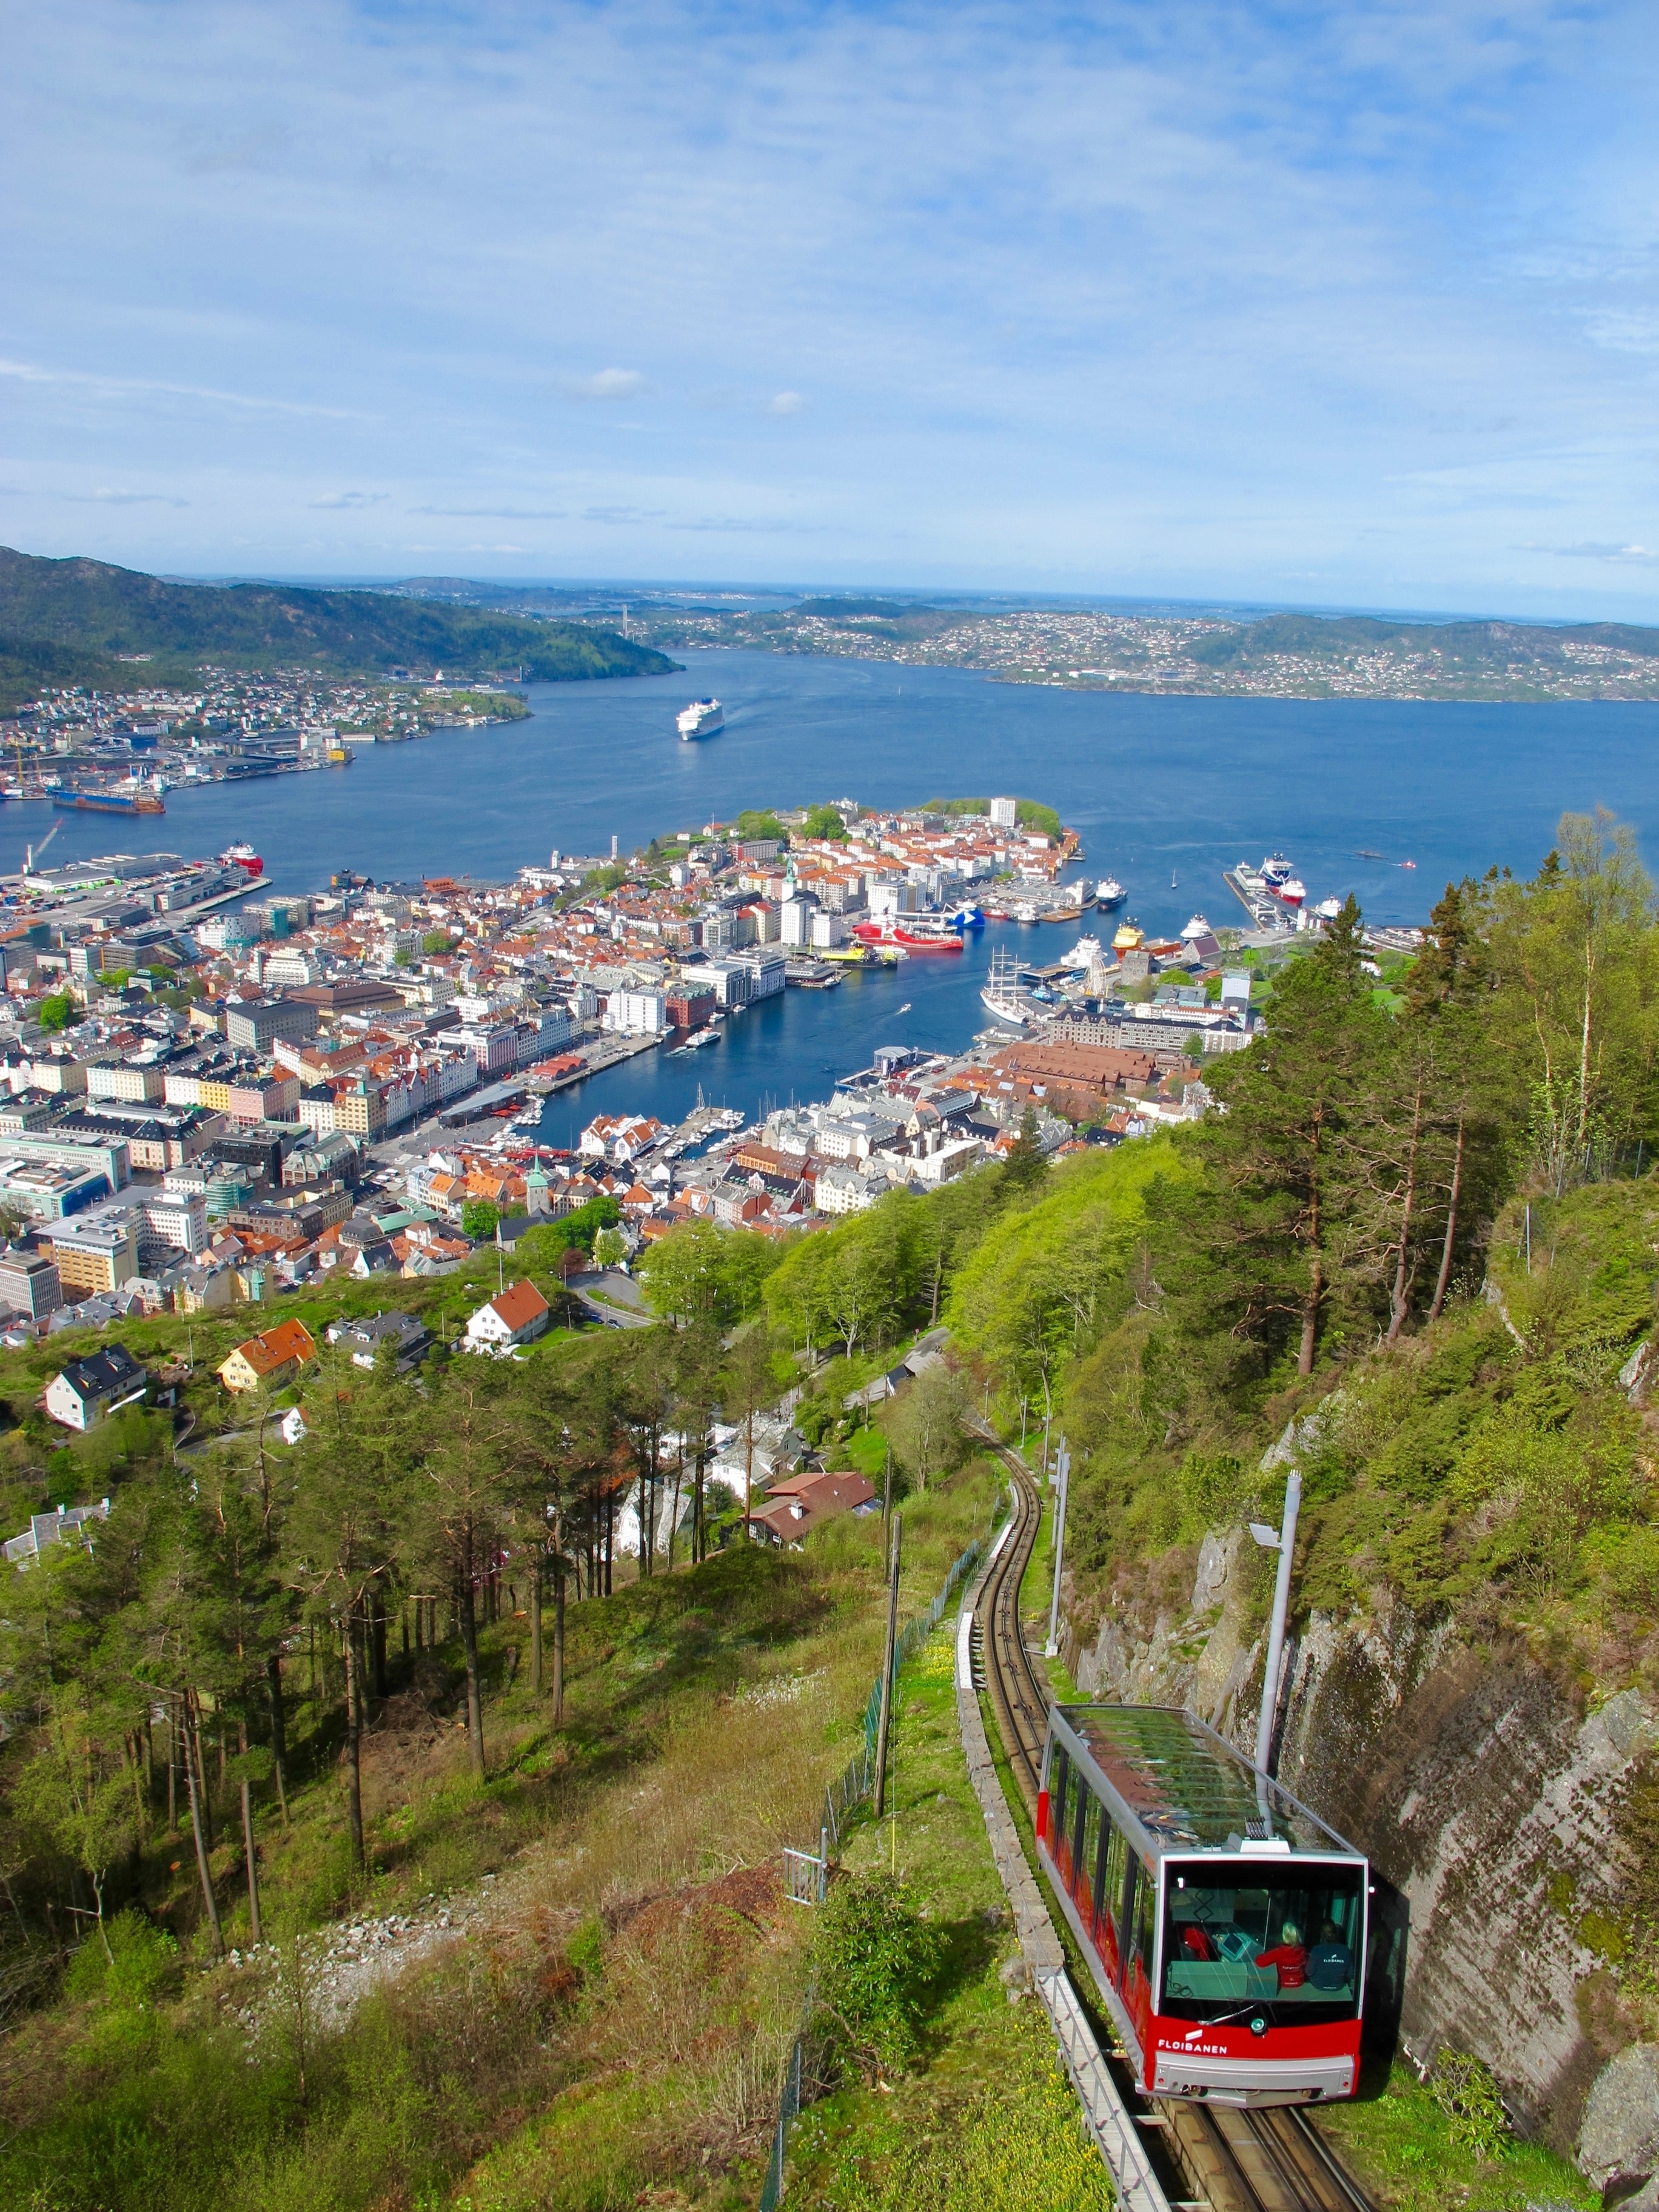
sea, coast, mountain, town, mountain range, vacation, transport, vehicle, fjord, port, tourism, waterway, funicular, norway, aerial photography